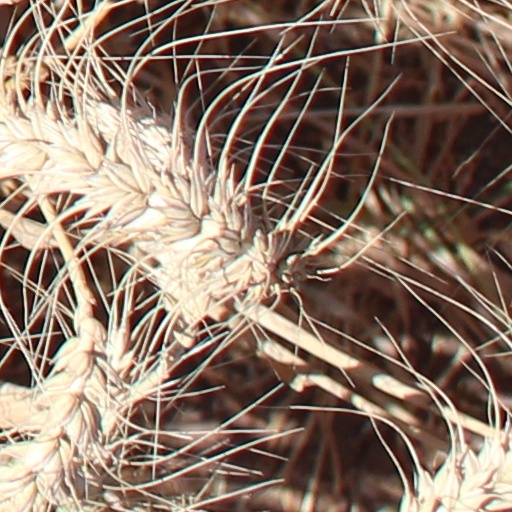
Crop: wheat